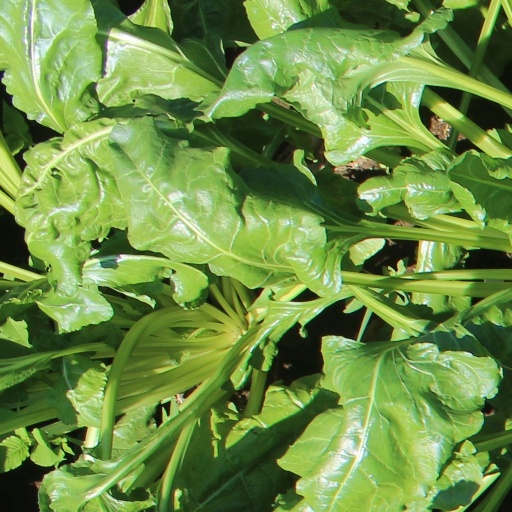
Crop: sugar beet